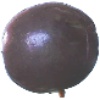
Label: Passion Fruit 1